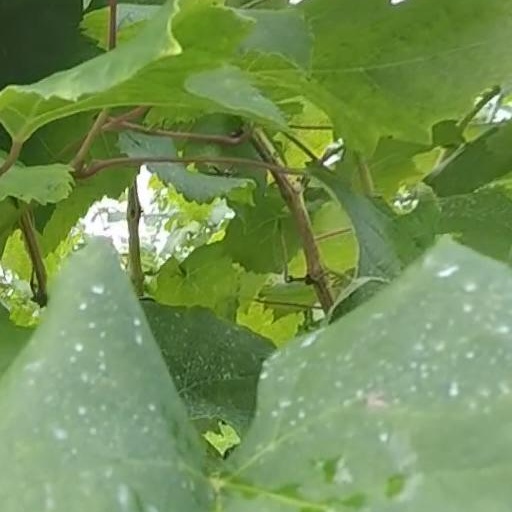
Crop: grape